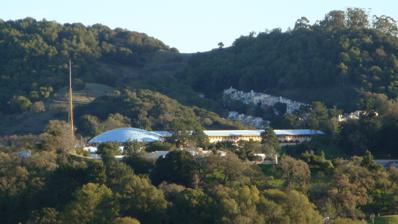
Building: Marin County Civic Center
Country: United States of America
Year built: 1962
Complex in San Rafael, California United States historic place Marin County Civic Center U.S. National Register of Historic Places U.S. National Historic Landmark District California Historical Landmark No. 999 The Marin County Civic Center Show map of California Show map of the United States Location San Rafael, California Coordinates 37°59′59″N 122°31′48″W / 37.99972°N 122.53000°W / 37.99972; -122.53000 Built 1960 Architect Frank Lloyd Wright Architectural style Modern Movement NRHP reference No. 91002055 CHISL No. 999 Significant dates Added to NRHP July 17, 1991 Designated NHLD July 17, 1991 Designated CHISL May 8, 1991 The Marin County Civic Center , designed by Frank Lloyd Wright , is located in San Rafael, California , the county seat of Marin County , California , United States. Groundbreaking for the Civic Center Administration Building took place in 1960, after Wright's death and under the watch of Wright's protégé, Aaron Green ; it was completed in 1962. The Hall of Justice was begun in 1966 and completed in 1969. Veterans Memorial Auditorium opened in 1971, and the Exhibit Hall opened in 1976. Located away from the former county seat in downtown San Rafael, the expansive complex stretches across two valleys just east of US 101 . Its pink stucco walls, blue roof and scalloped balconies are distinctive. The smaller wing is the county administration building and the larger wing is the Hall of Justice, joined by a round structure on a small hill that houses a branch of the Marin County Free Library . A battle between factions of the Marin County Board of Supervisors played out through the selection of the site and the architect, the financing of the project, and its eventual completion. The Marin County Civic Center is a state and National Historic Landmark . The nearby fairgrounds host the Marin County Fair in July. Architecture The selection of Frank Lloyd Wright in 1957 to design the Civic Center was controversial. The Civic Center project was Wright's largest public project, and encompassed an entire campus of civic structures. The post office was the only federal government project of Wright's career. Wright's design borrowed ideas and forms from Wright's Broadacre City concept, first published in 1932. Main building Entrances are controlled by vertical grills of gold- anodized metal (1963). The principal structure consists of a four-story, 580-foot (180 m) long Administration Building and a three-story, 880-foot (270 m) long Hall of Justice at a lower elevation, joined at a 120-degree angle with an 80-foot (24 m) diameter rotunda. The Hall of Justice spans a small valley, arching twice over an access road and a parking area, while the Administration Building spans a smaller ravine. Both structures are entered through archways on their lower levels. The long principal facades are marked by shallow non-structural arches of decreasing span with each story. The arches, which are framed in metal with a stucco appliqué , overlap slightly at the lower level. On the intermediate level, they appear to stand on short slender gold-anodized columns, and on the top level, they become round openings with gold railings directly under the deep roof overhang. The railings themselves have a circular pattern. The bright blue roof is itself patterned with arched cut-outs and raised circular patterns The building wings are arranged as a barrel vault shape on either side of the central galley, asymmetrically disposed. Interior guardrails at the atrium are solid stucco with no metal elements. Entrances are controlled by vertical grills of gold- anodized metal with rounded tops and bottoms, rather than doors. The eaves are embellished with an arched fascia with small gold balls inset in each arch, a pattern repeated in the atria . Interior of Marin County Civic Center (2008). The rotunda on the central hill houses the county library and a central cafeteria. Its 172-foot (52 m) gold spire was meant to house a radio transmitter, as well as the boiler plant's chimney. The interiors are arranged around open atria or "malls" as Wright called them, which allow natural light into the space. Originally open to the sky, the malls were later covered with skylights designed by William Wesley Peters . Interior spaces featured glass walls to allow light to penetrate from the exterior and the atrium, and to follow through on Wright's philosophy of maximum openness of government activities. Wright's concept envisioned a gold-colored roof, which proved to be impossible to obtain in a long-lasting material. After Wright's death, Olgivanna Lloyd Wright chose a bright blue color that would weather well, gaining a softer color with age. The color choice, together with the pink stucco walls, was initially controversial, causing the building to become known as "Big Pink". The only large gold element is the spire at the rotunda. Accessory buildings The Post Office building is a one-story elliptical building near the entrance to the complex. Its facade repeats the arch motif, with circular embellishments on its canopy. The interior features an elliptical lobby. Veterans Memorial Auditorium (2007). The nearby Veterans' Memorial Auditorium was designed by the Taliesin Associated Architects and was completed in 1971 in a manner compatible with the main complex. The auditorium was designed for use by the county fair with a combination of flat-floor exhibition space and tiered seating spaces, using a compromise plan devised by Wesley Peters, George Izenour , and Aaron Green. The main hall seats 1960 in an amphitheater arrangement. A separate Showcase Theater seats 300, and the exhibition hall can accommodate up to 2000 patrons. The original Hall of Justice design incorporated the Marin County Jail. As the jail outgrew its space a number of proposals were advanced for a new facility adjoining the Civic Center. A new, mostly underground jail was completed in 1994 in the hilltop immediately to the west of the Hall of Justice, designed by AECOM with 222 cells and 363 beds. The jail connects to the Hall of Justice by an underground link. The design concept was originally suggested by Aaron Green. The final design was reached after unsuitable underground and above-ground designs were rejected in the 1980s. Natural lighting of interior spaces is provided by skylit light wells over the common space of each of six pods. A Sonoma–Marin Area Rail Transit train station was constructed nearby which bears the same name . Development Main Civic Center building, Hall of Justice on the left and the Administration Building on the right of the rotunda and spire The Marin Civic Center arose from a desire to consolidate county services at a single location, away from the center of San Rafael. The idea was combined with a proposed county fairground, and 140 acres (57 ha) of the Scettrini ranch were purchased in 1956 for $551,416 along U.S. Highway 101 near Santa Venetia . The same year a selection committee was convened to select an architect, interviewing 26 firms, with a strong showing from Richard Neutra . Frank Lloyd Wright was not interviewed and had indicated that he would not participate in a competitive selection. At the instigation of supervisor Vera Schultz, committee members and four county supervisors met Wright in June 1957 when he visited Berkeley to lecture at the University of California. Schultz was the most ardent backer of Frank Lloyd Wright as prospective civic center architect. If not for Schultz's support in the face of heated opposition, Wright's version of the center would never have been built. Schultz had the support of three of the men on the board, but the fourth, Supervisor William D. Fusselman, a conservative candy manufacturer from San Anselmo, attempted to prevent Wright from getting the commission. On June 27 the Board of Supervisors voted 4–1, with Fusselman dissenting, to retain Wright. Wright arrived in San Rafael two days later. He was 90 years old. Fusselman, the holdout supervisor, represented a conservative base that was opposed to the rapid pace of change in Marin County and to the proposed move from the center of San Rafael. Wright's fee of 10% of the construction cost drew criticism, as it was 2% higher than that proposed by other firms. Fusselman found a supporter in Wisconsin State Assemblyman Carroll Metzner , a virulent opponent of Wright in Wisconsin who appeared with Fusselman on local radio in Marin to denounce Wright's "socialist" design philosophy. Fusselman was also supported by the local chapter of the American Legion . At the board meeting that confirmed Wright's appointment Legionniare Bryson Reinhardt read into the record a denunciation of Wright as a supporter of Communism during World War II, prompting an angry response from Wright, who threatened to walk away from the project. The county clerk, a Fusselman ally who had helped to organize the Legionnaires' protest, lost Wright's contract. A carbon copy of the contract was signed by the president of the Board of Supervisors, and Wright stayed. Opponents demanded a referendum on the design, which was counteracted by an effective public relations campaign by supporters. Wright was directed to proceed with detailed design on April 28, 1958. In March 1959 Wright was appointed to design the post office. On April 9, 1959, Wright died, aged 91. Supervisor Fusselman attempted to obtain the plans as they were at Wright's death and to cut the fee by 2%. Both efforts were unsuccessful. Design of the first phase was complete in September 1959, directed by Wesley Peters and Aaron Green. The low bidder was Rothschild, Raffin and Weirick of San Francisco for $3,638,735 for the building and $596,470 for site development. Ground was broken on February 15, 1960, at a ceremony attended by Wright's widow, Olgivanna , Wright's son Lloyd Wright and grandson Eric Lloyd Wright , but not by Fusselman. The June 1960 election changed the makeup of the Marin County Board of Supervisors so that, in the following January, the new board voted to halt work on the project and possibly to convert it for use as a hospital, to replace a hospital that had been condemned. However, a poll by the Marin Independent Journal showing overwhelming support for the project pressured board members to change their minds. This, together with a negative report on conversion to hospital use by an independent architectural firm, led to the lifting of the stop-work order, construction resumed a week later. The contractor sued for time and money lost during the stoppage. There was no further political opposition. The post office was the first building to be completed, and was dedicated on May 19, 1962. The Administration Building was dedicated on October 13, 1962, again without Fusselman. The Hall of Justice was financed by a special bond passed by referendum in 1965, which allocated $7.75 million to the $11.756 million cost of the new wing. Work by the contractor, Robert E. McKee of Dallas, Texas, was scheduled to be complete by October 1968. Strikes, bad weather, delivery problems for materials and design changes pushed the proposed completion to July 1969. The Hall of Justice was finally dedicated on December 13, 1969. Attacks Main article: Marin County courthouse incident In August 1970 the Civic Center, which houses the Marin County Superior Court , was the scene of an attempted jailbreak led by Jonathan Jackson , the brother of Black Panther militant George Jackson , demanding the release of the so-called " Soledad Brothers ". Jackson released several prisoners in the courtroom and the group took a number of hostages, including the presiding judge, Harold Haley . While they were attempting to escape, four people, including Judge Haley and Jonathan Jackson, were killed. The story, which featured dramatic photographs, was carried in newspapers nationally. Black Panther activist Angela Davis was eventually tied to the case, prompting her to go on the run before being caught and ultimately acquitted on charges of supplying firearms to Jonathan Jackson. Aaron Green designed a landscaped area near the Hall of Justice as a memorial to Judge Haley. Later that same year, in October 1970, the Weather Underground detonated a bomb at the Courthouse in retaliation. Landmark designations A band plays at the Marin Civic Center auditorium In recognition of its exceptional design the Marin County Civic Center main building was listed on the National Register of Historic Places on July 17, 1991, and was designated a National Historic Landmark the same day. The designation as a National Historic Landmark came thirty years after completion of the first construction phase, compared with the more usual 50-year term before a site is considered eligible for the National Register. It is also a California Historical Landmark , Number 999. In 2015 and 2016, it and other Wright buildings were considered for designation as a UNESCO World Heritage Site . In 2016, the nomination to the World Heritage List was not approved by the UNESCO World Heritage Committee . A revised 2018 proposal removed the Marin County Civic Center from the list of nominated buildings. That list of Wright buildings was approved in 2019. In popular culture The Marin County Civic Center was a filming location for director George Lucas 's first feature-length film, THX 1138 (1971). Lucas later used elements of the Civic Center's design as inspiration for structures on Naboo in the Star Wars prequel trilogy . The building also inspired concept designs for the yacht of Dryden Vos in Disney 's Solo: A Star Wars Story (2018). Parts of Peter Frampton 's live album Frampton Comes Alive! (1976) were recorded during his performance at the Marin County Civic Center on June 13, 1975. The Grateful Dead recorded their album In the Dark (1987) in front of an empty house at the Marin Veterans Memorial Auditorium. The exterior and interior views of the buildings were featured in the science-fiction film Gattaca (1997). Gallery Looking up at the Civic Center. Marin Transit serves the Civic Center. The spire atop the Civic Center. A view of the roof. Marker for the Civic Center. The red tile features Frank Lloyd Wright's signature. National Register of Historic Places marker. See also List of Frank Lloyd Wright works List of National Historic Landmarks in California National Register of Historic Places listings in Marin County, California References